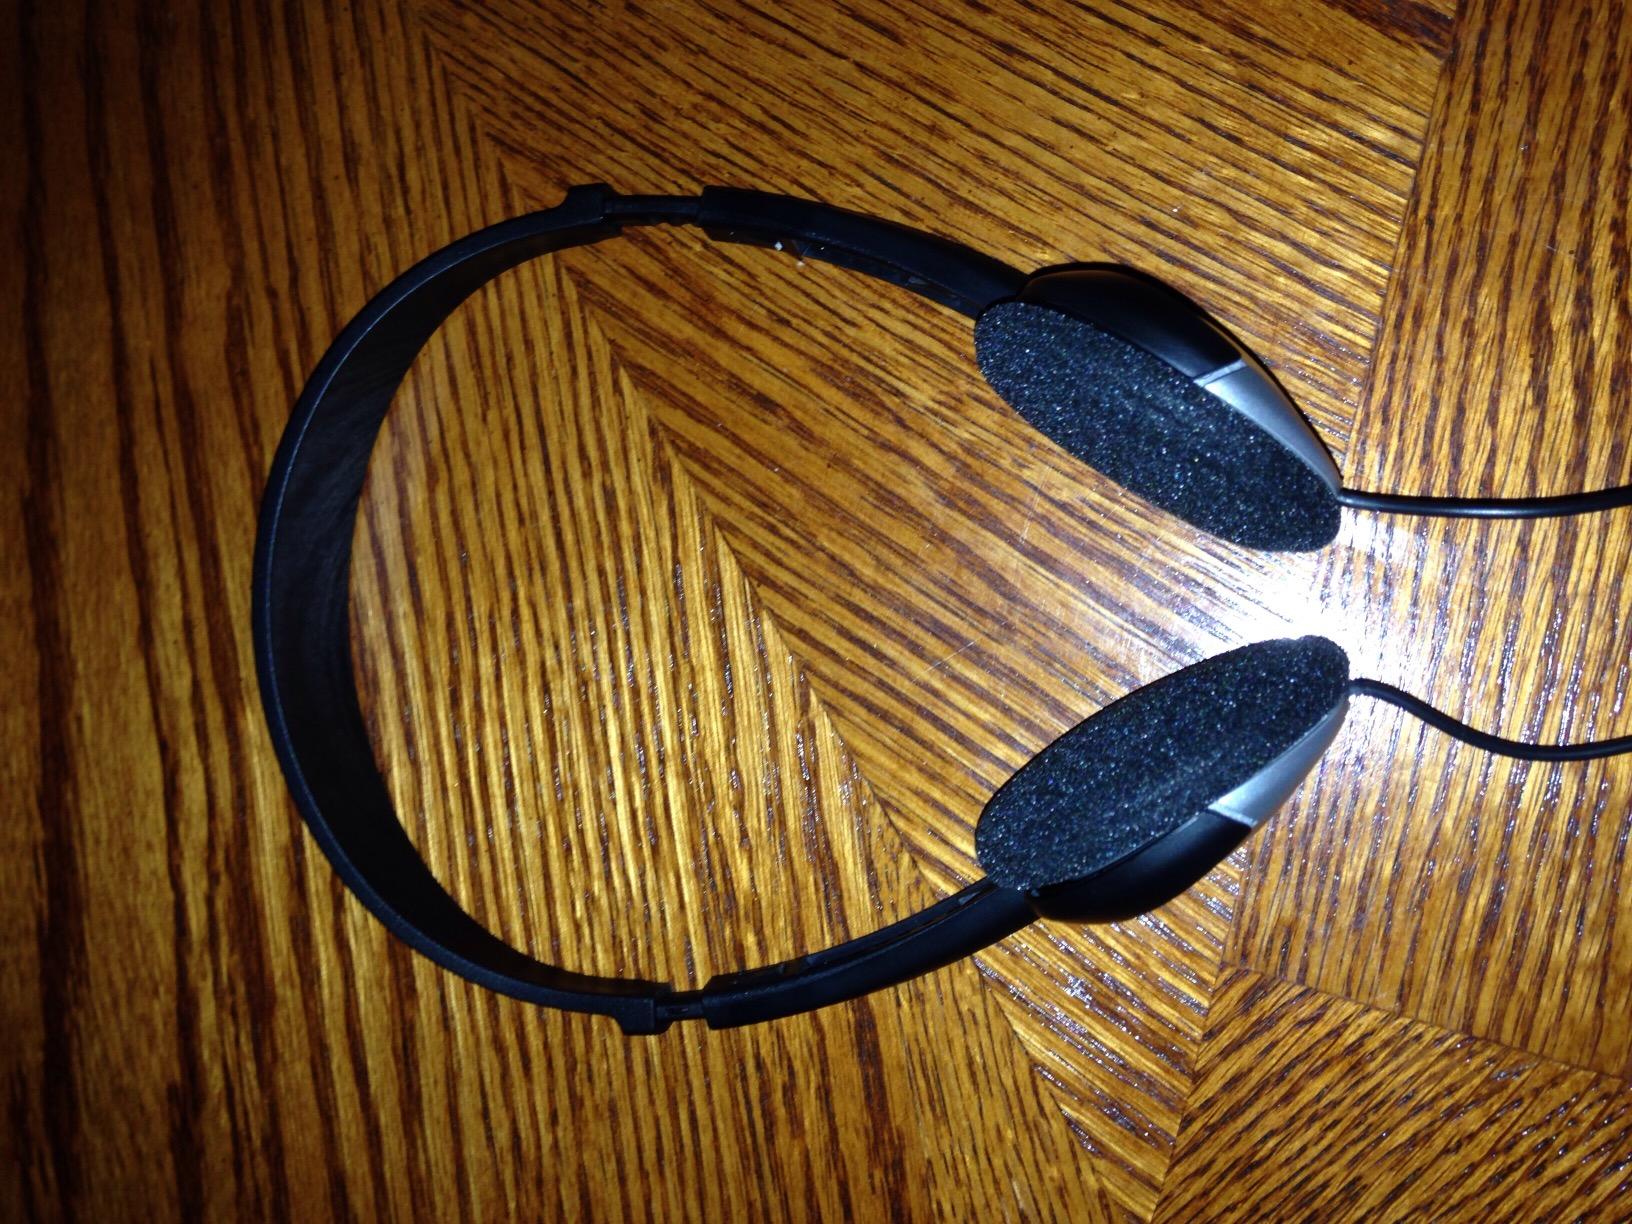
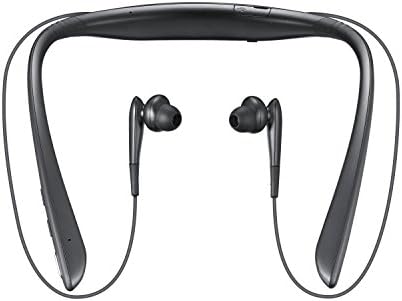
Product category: headphones
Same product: no